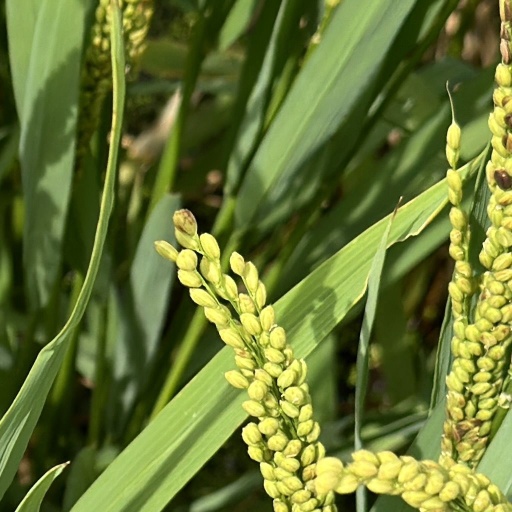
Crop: rice